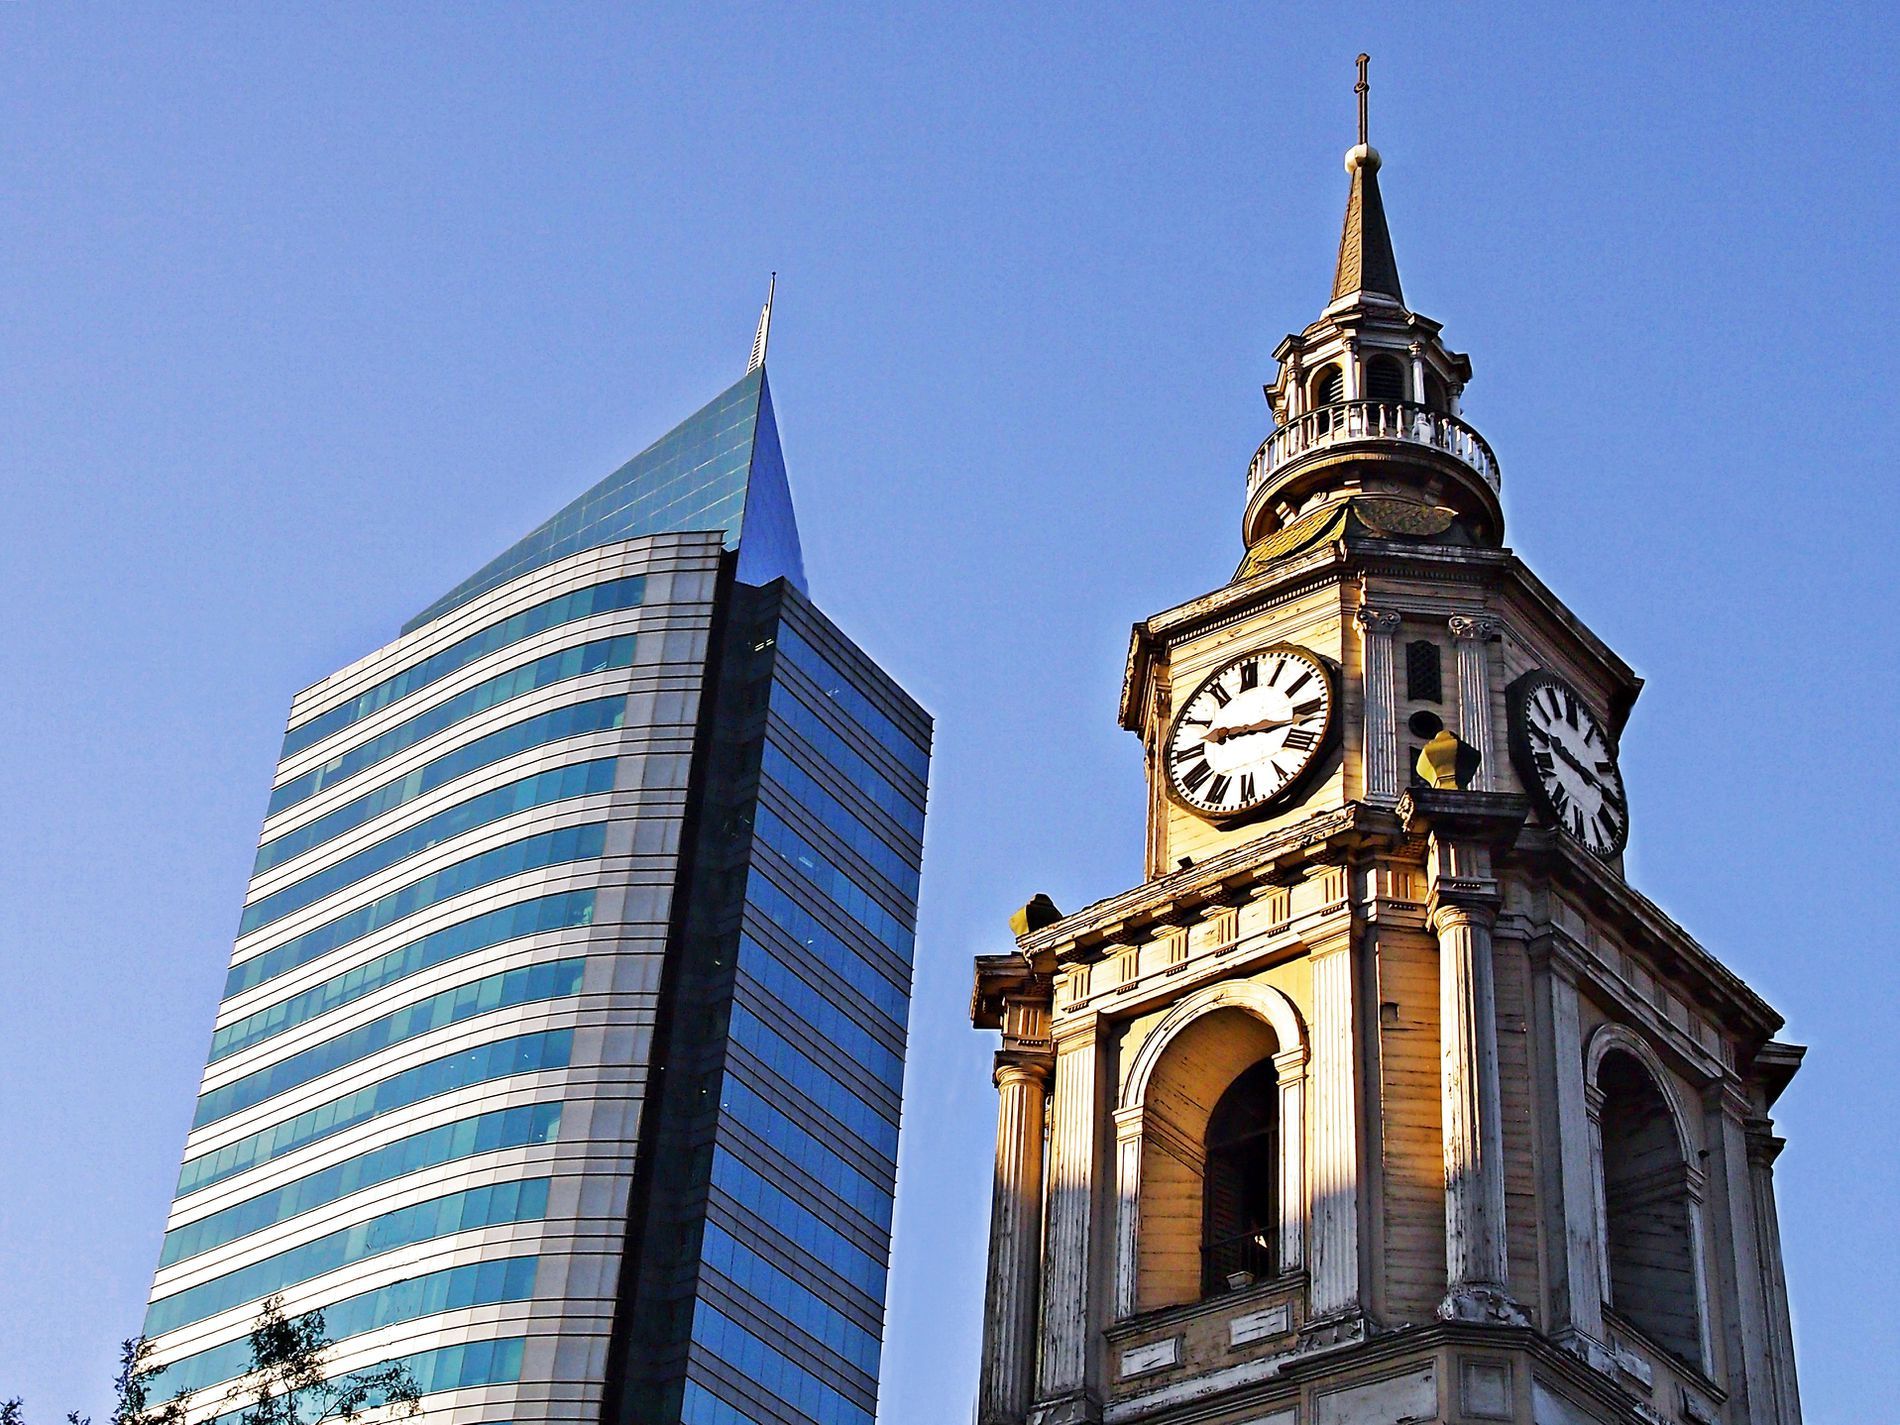
Grand Buildings
Two different Buildings in one shot, first is a skyscraper with a completely glass facade and at the top of it a spire part made of glass panels as well, the second one is a clock tower with a large clock at the top of it, over it a spire, made of bricks, the background is a clear blue sky.
A low-angled shot, captured in daylight, the clear sky enhances the details of the two buildings, and gives a beautiful difference between the two design's architecture in wondering atmosphere, in addition to the feeling of modernity and antiquity.
Labels: Architecture, Building, Clock Tower, Tower, City, Bell Tower, Spire, Skyscraper, Tree, Sky
Camera: OLYMPUS IMAGING CORP. E-PM1
Lens: Olympus M.Zuiko Digital 14-42mm F3.5-5.6 II R
Aperture: F10
Exposure: 1/320 sec
ISO: 400
Focal length: 25.0 mm